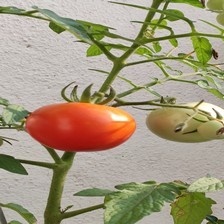
Label: tomato